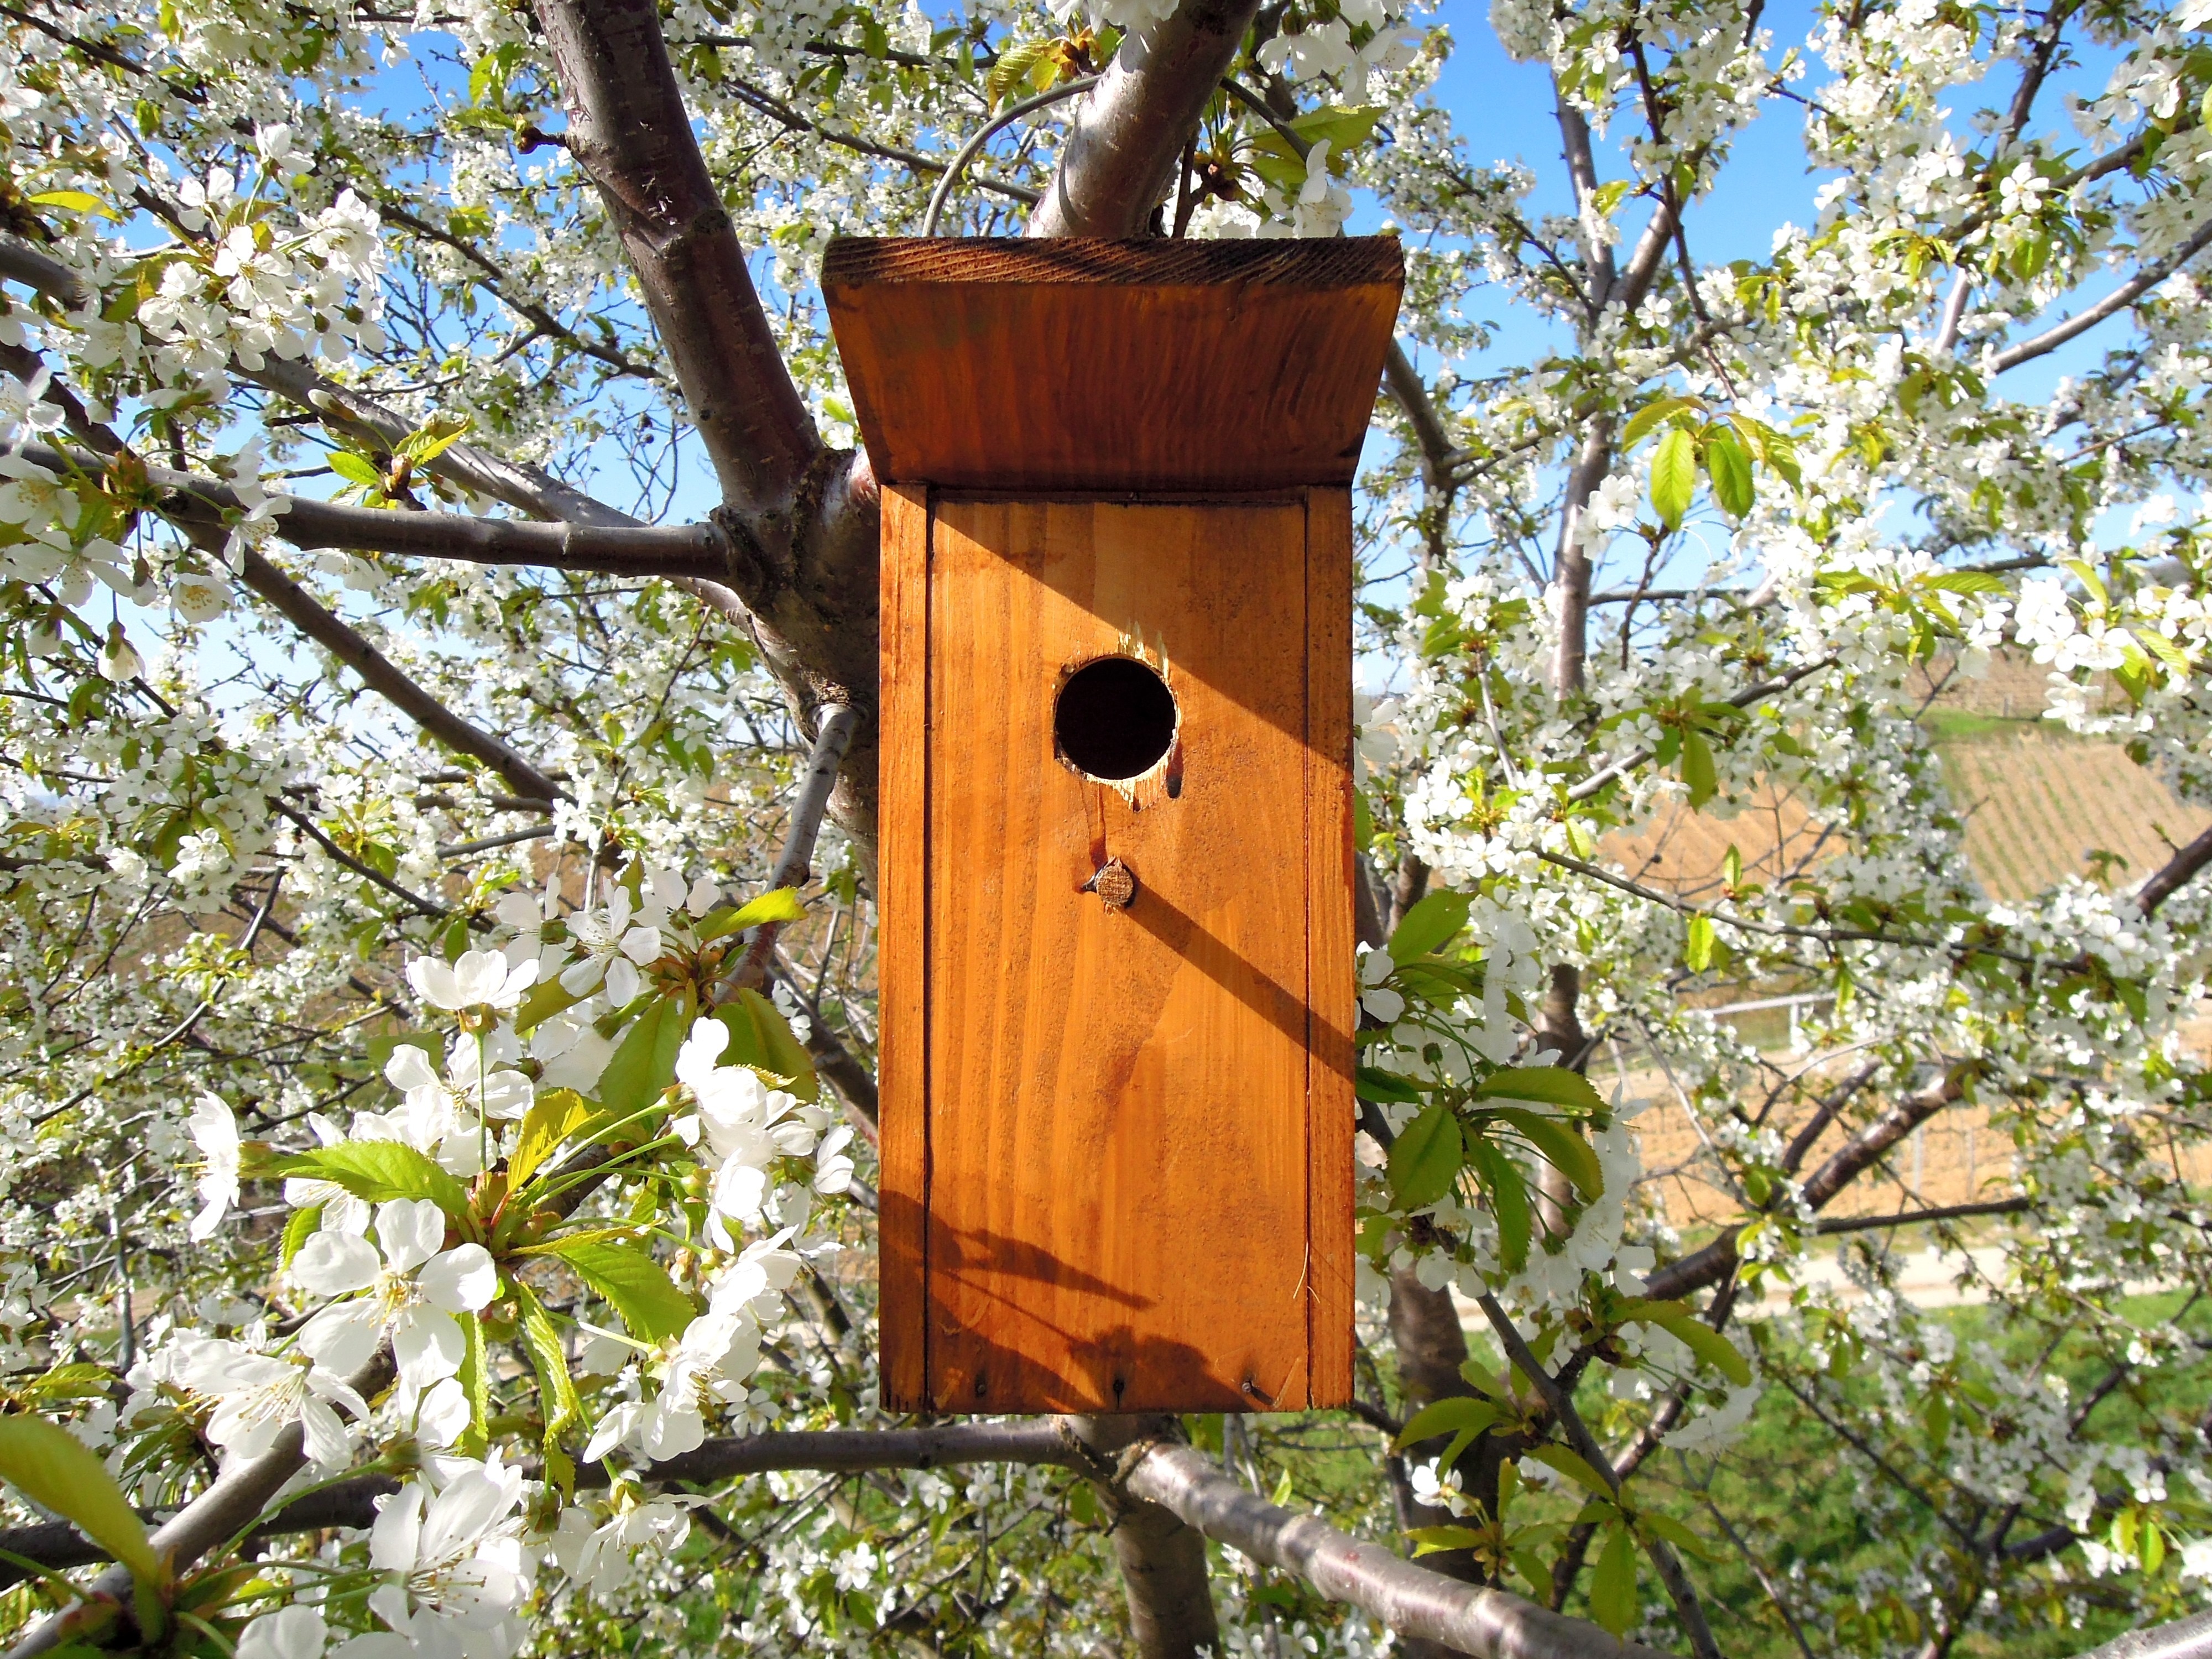
tree, nature, branch, bird, flower, fauna, birds, birdhouse, bough, flowering tree, bird house, man made object, odu, bird's lair